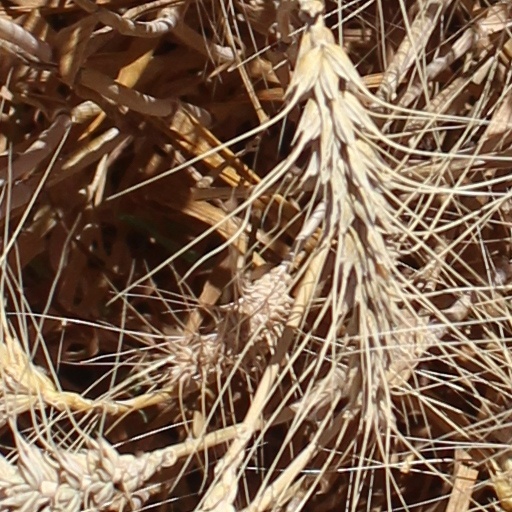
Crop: wheat